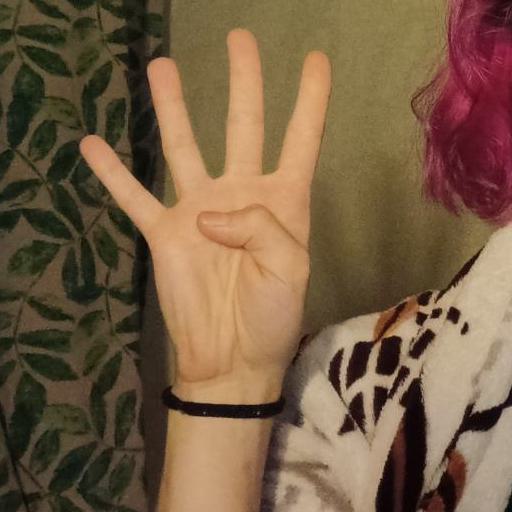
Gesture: four